Velmurugan Borewells

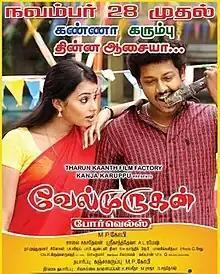
Release poster

Velmurugan Borewells is a 2014 Indian Tamil-language romantic comedy film directed by Gopi M P and starring Mahesh, Ganja Karuppu, Aarushi and Ragasya.